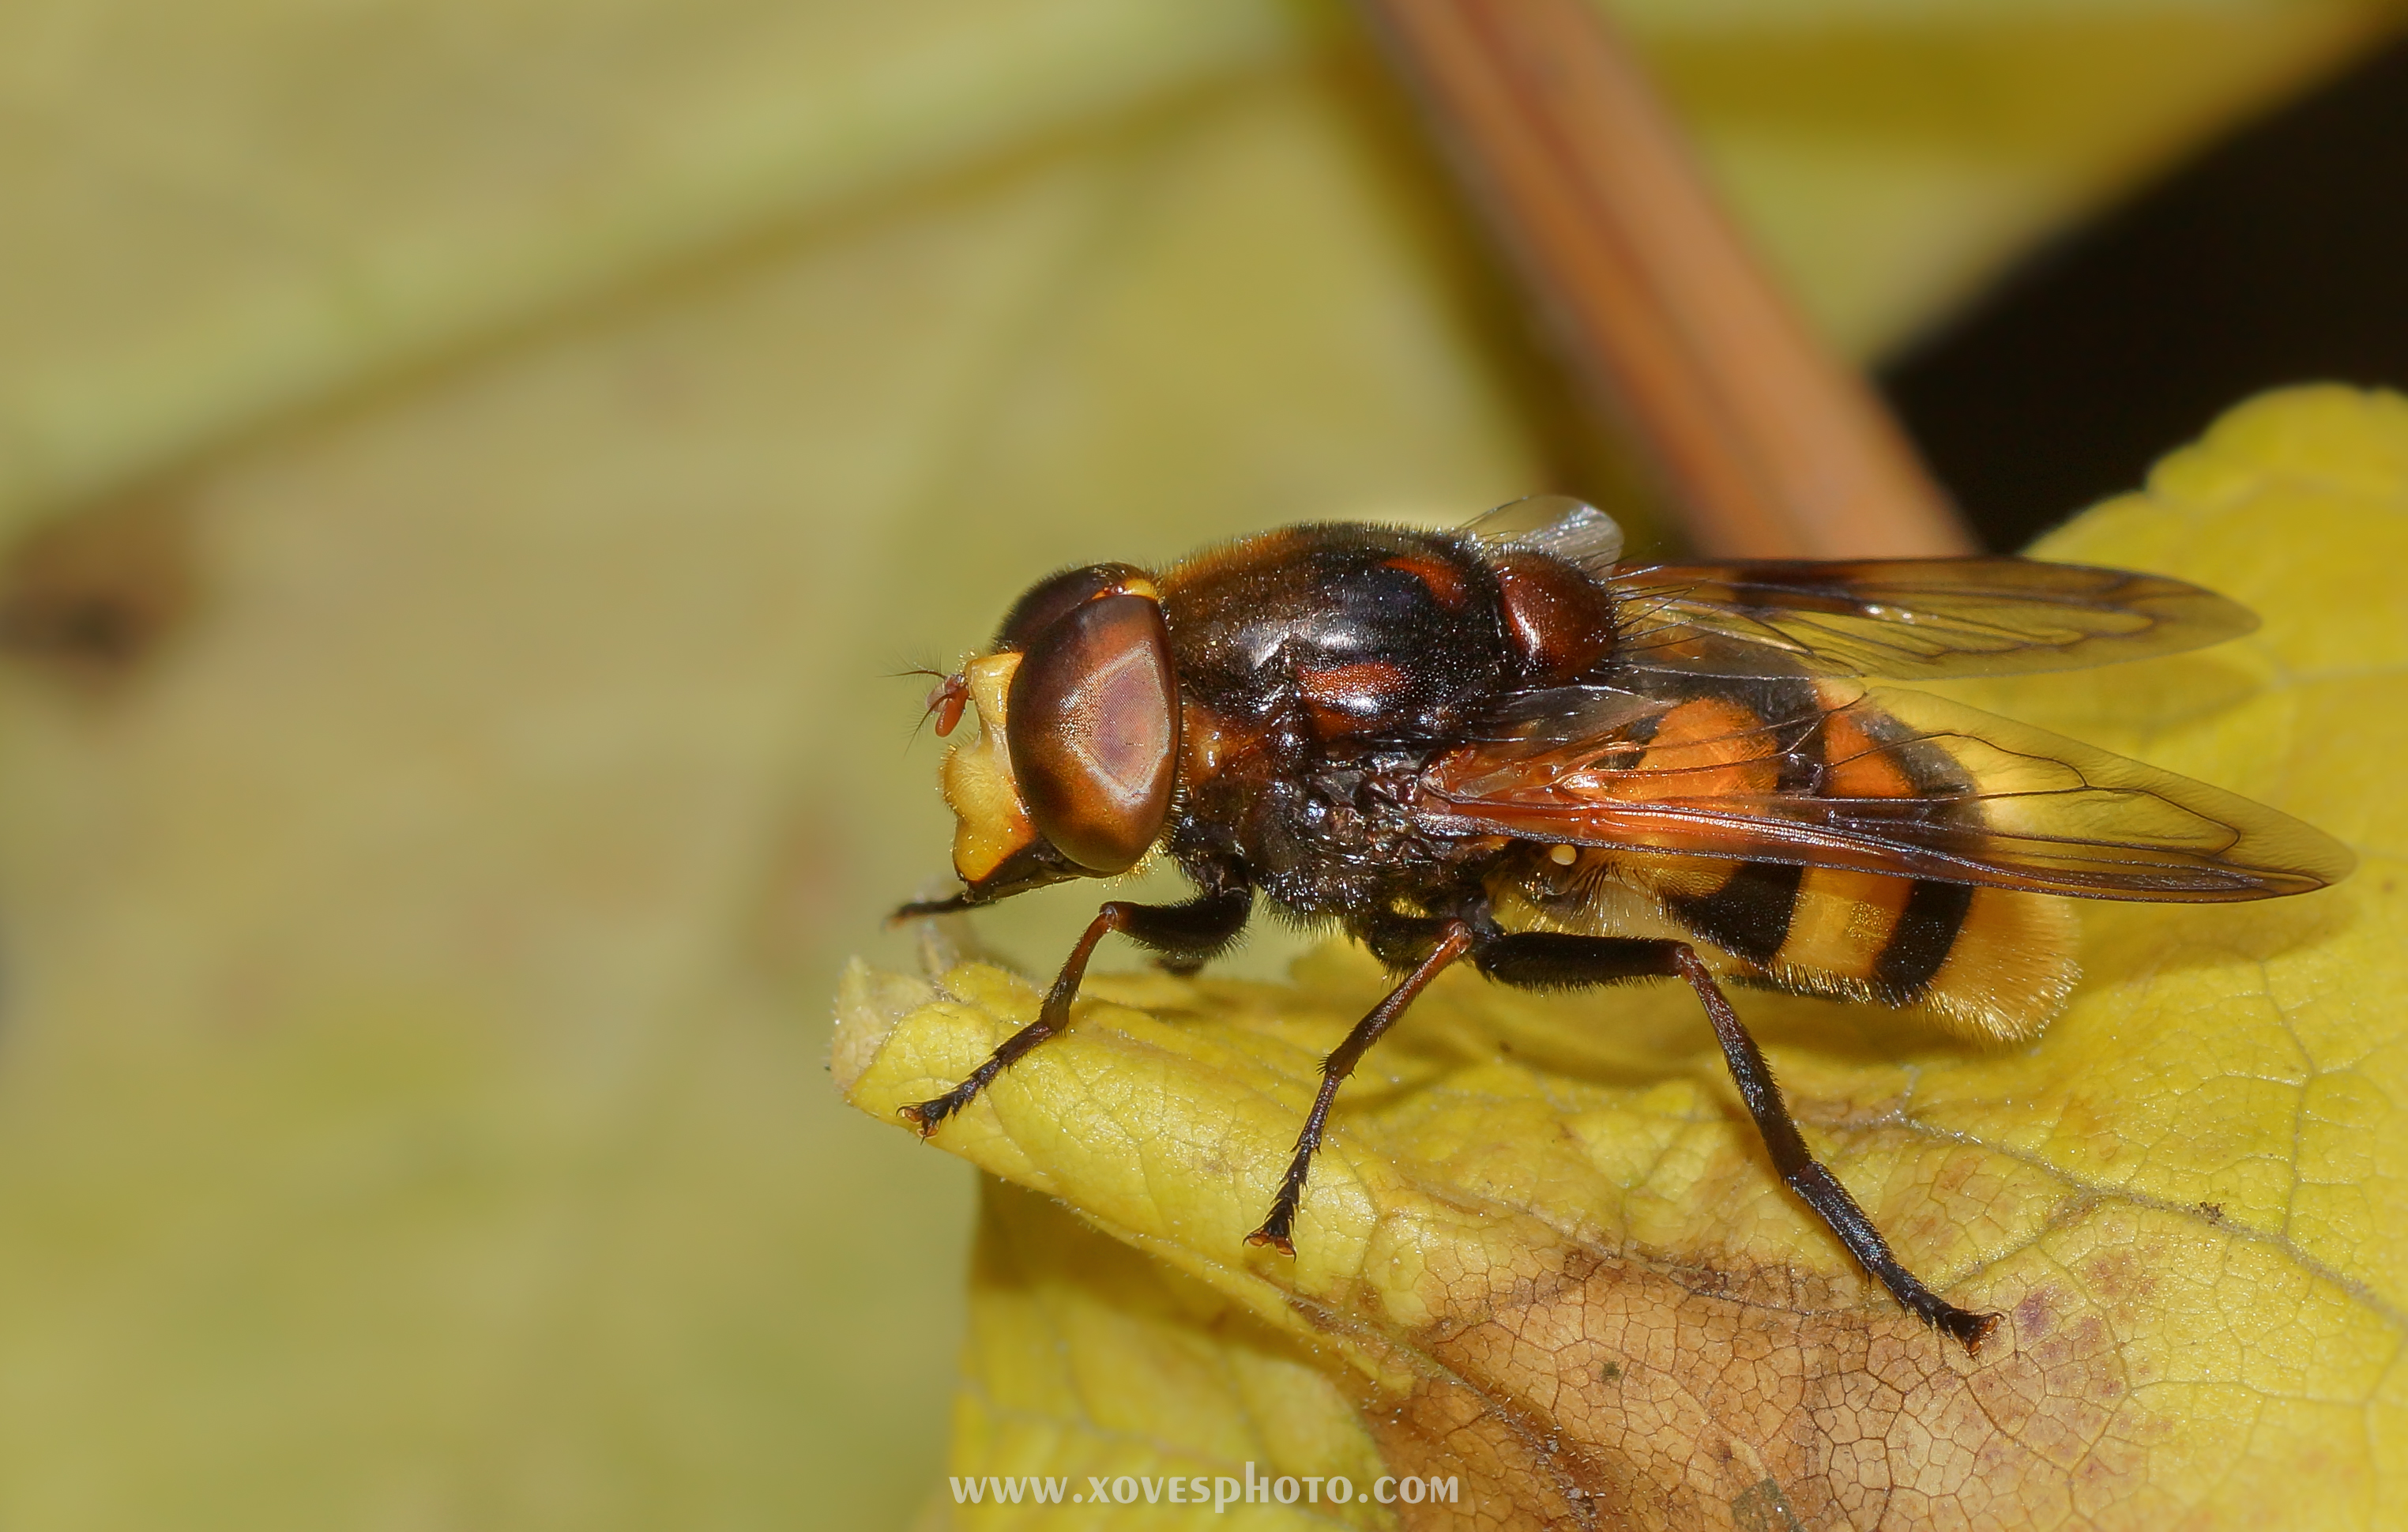
nature, fly, insect, macro, fauna, invertebrate, close up, 100mm, animals, naturaleza, hornet, wasp, pest, a77, ggl1, gaby1, xovesphoto, animales, sonya77, minolta100mm, macro photography, arthropod, honey bee, membrane winged insect